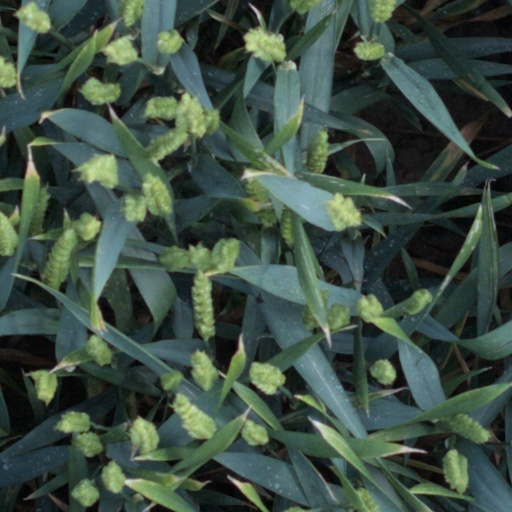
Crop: wheat